Eastern Romance influence on Slavic languages

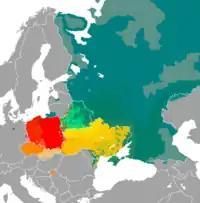
North Slavic languages

Examples of words that entered Serbo-Croatian at wider level: < (crocus), < (hut, cottage), < (a type of cheese), < (wooden vessel for wine or brandy), < (a rocky promontory), < (polenta), < (young little hen).